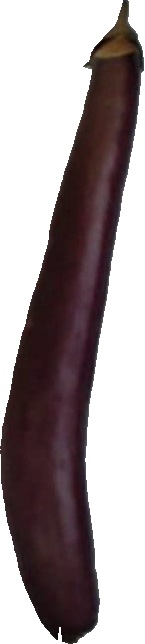
Label: eggplant_long_1